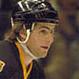
Age: 20